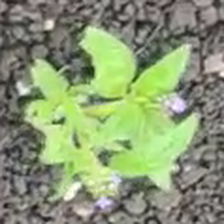
Weed species: Kena_(Commplina_benghalensio)